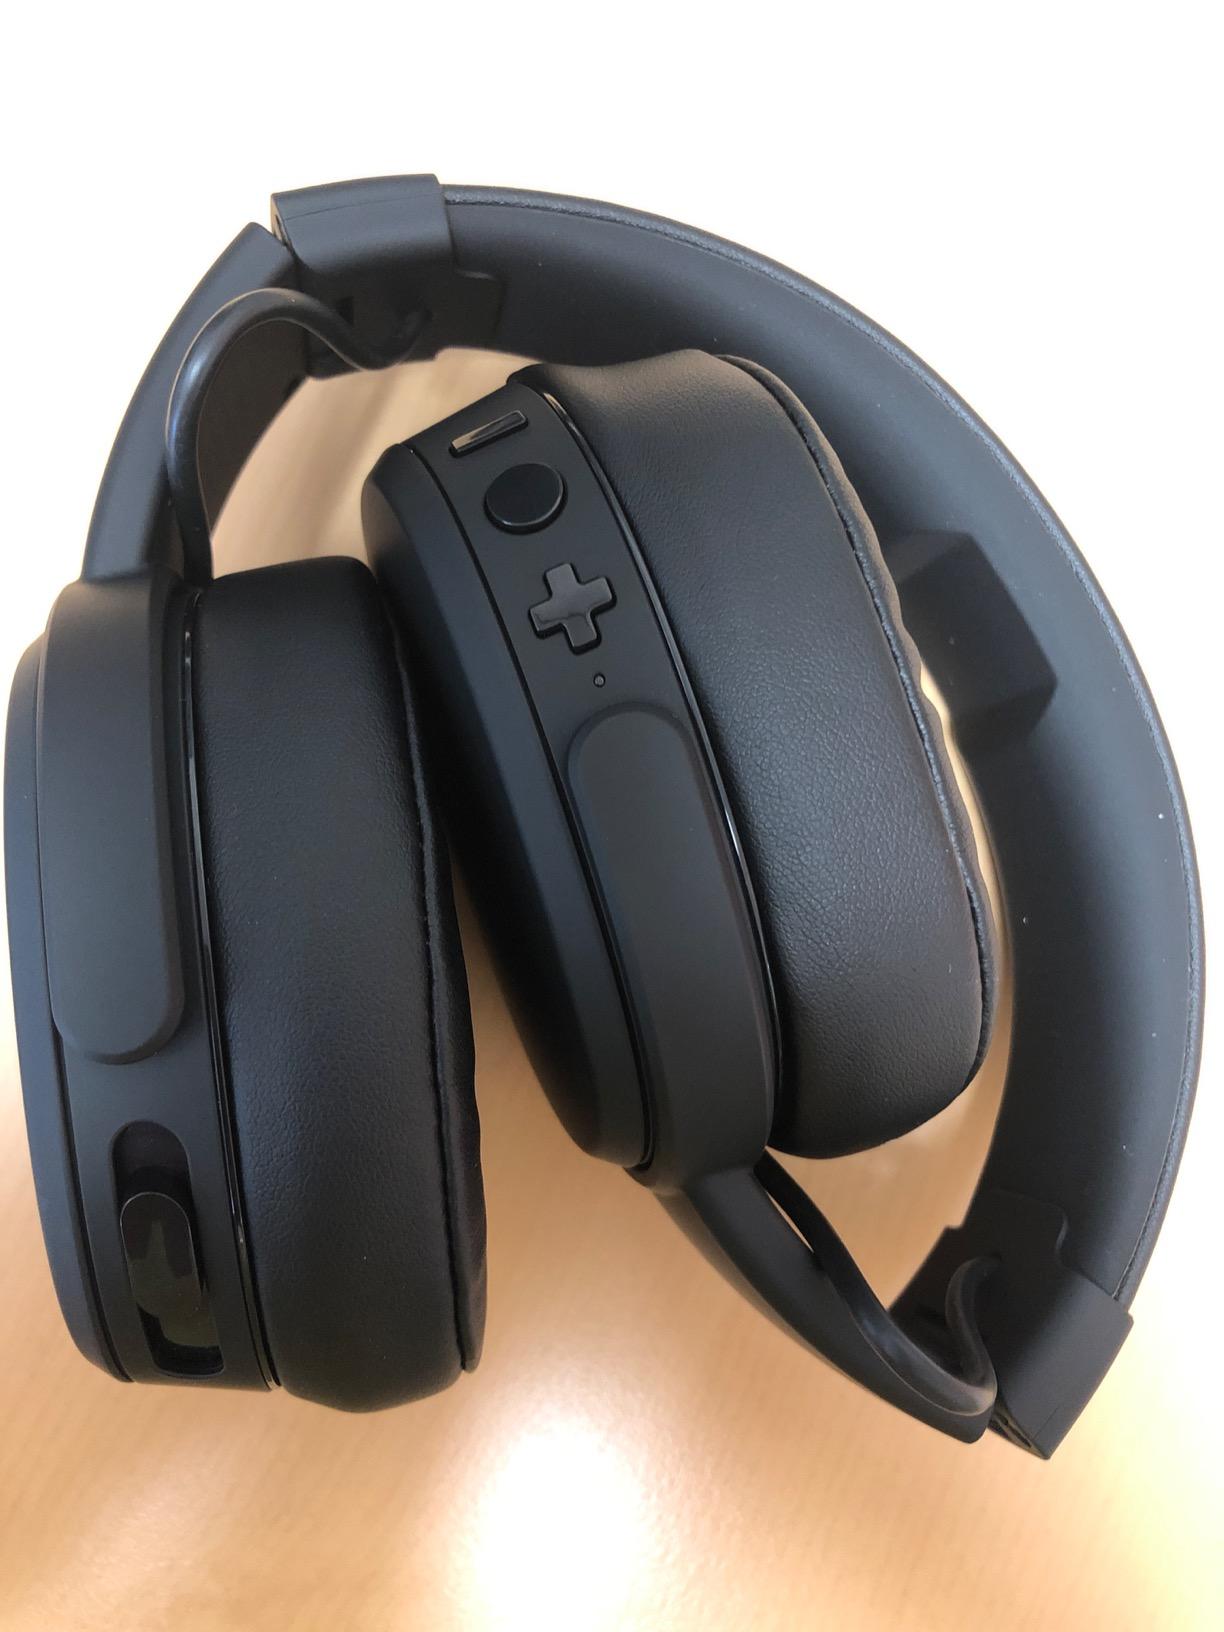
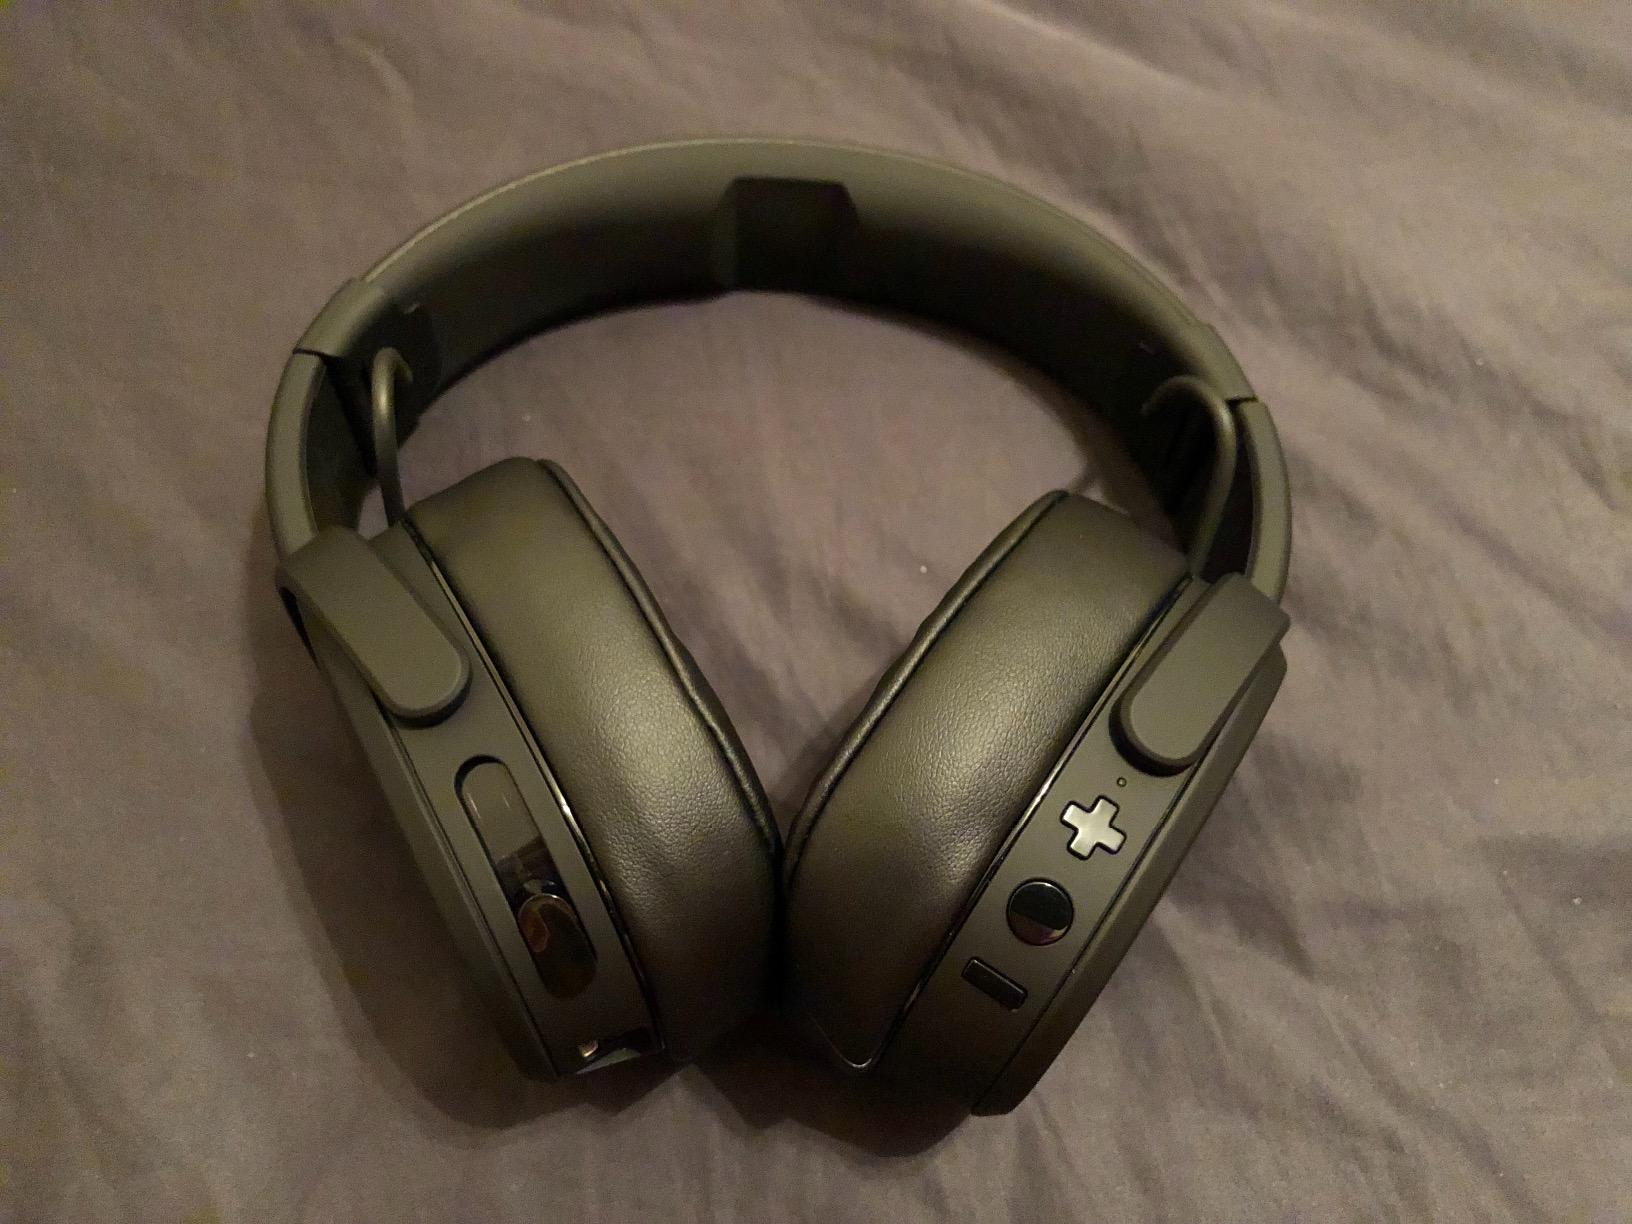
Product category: headphones
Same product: yes